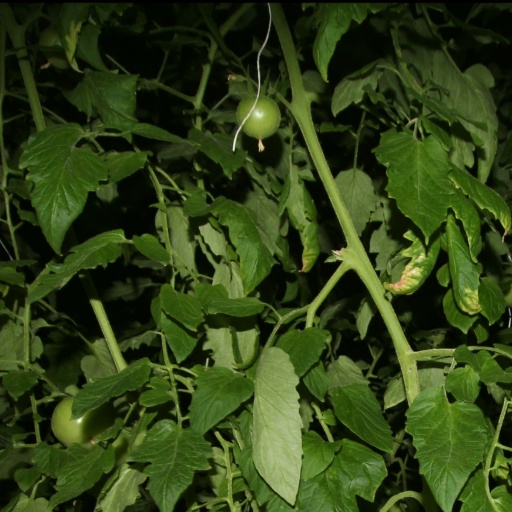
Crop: tomato